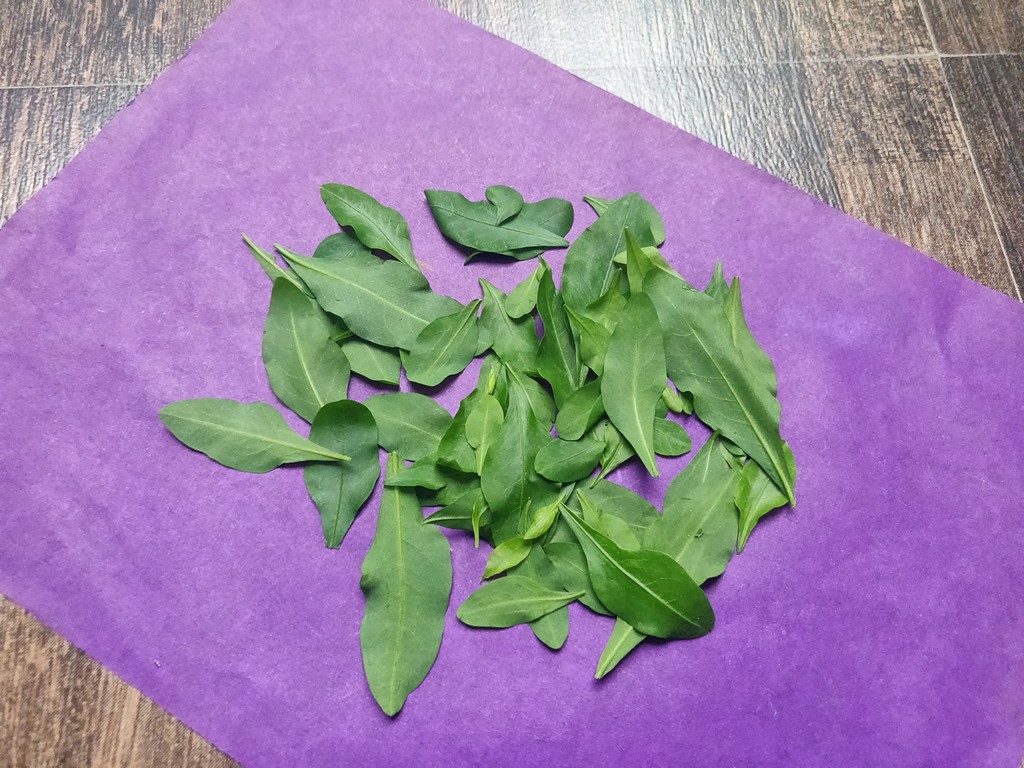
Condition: Healthy
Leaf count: multiple
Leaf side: unknown